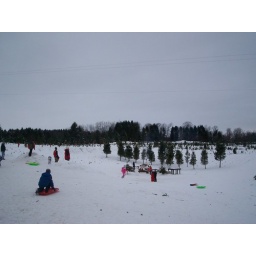
The tree farm. Foreground is a small sledding hill that ends troublingly in a bonfire ring.